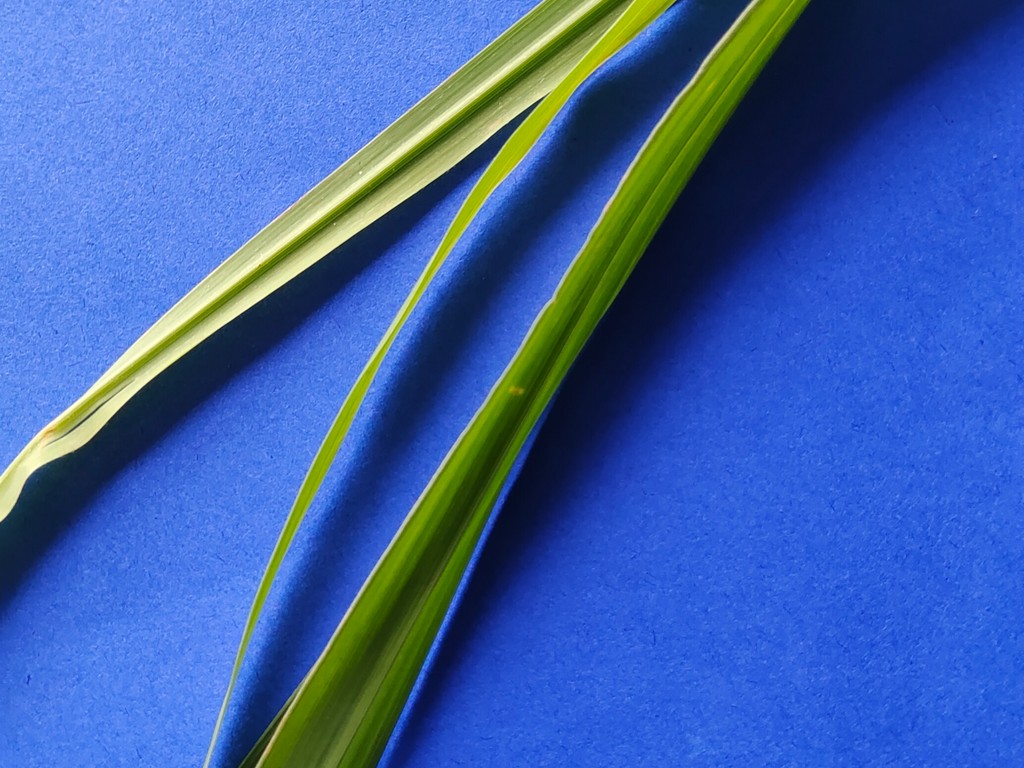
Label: Healthy